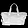
Label: Bag